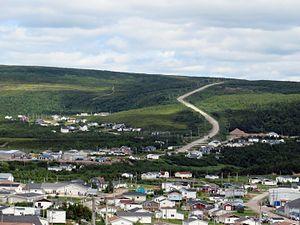
Route 510 entre L'Anse-au-Loup et Pinware
La route 510 est une route située au Labrador au Canada. Elle relie Blanc-Sablon et le reste du détroit de Belle Isle à la route 500 près de Happy Valley-Goose Bay. Elle est appelée la Labrador Coastal Drive.